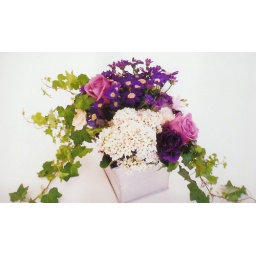
Romantic wedding centerpiece with Ivy, Roses and purple flowers in a silver planter.